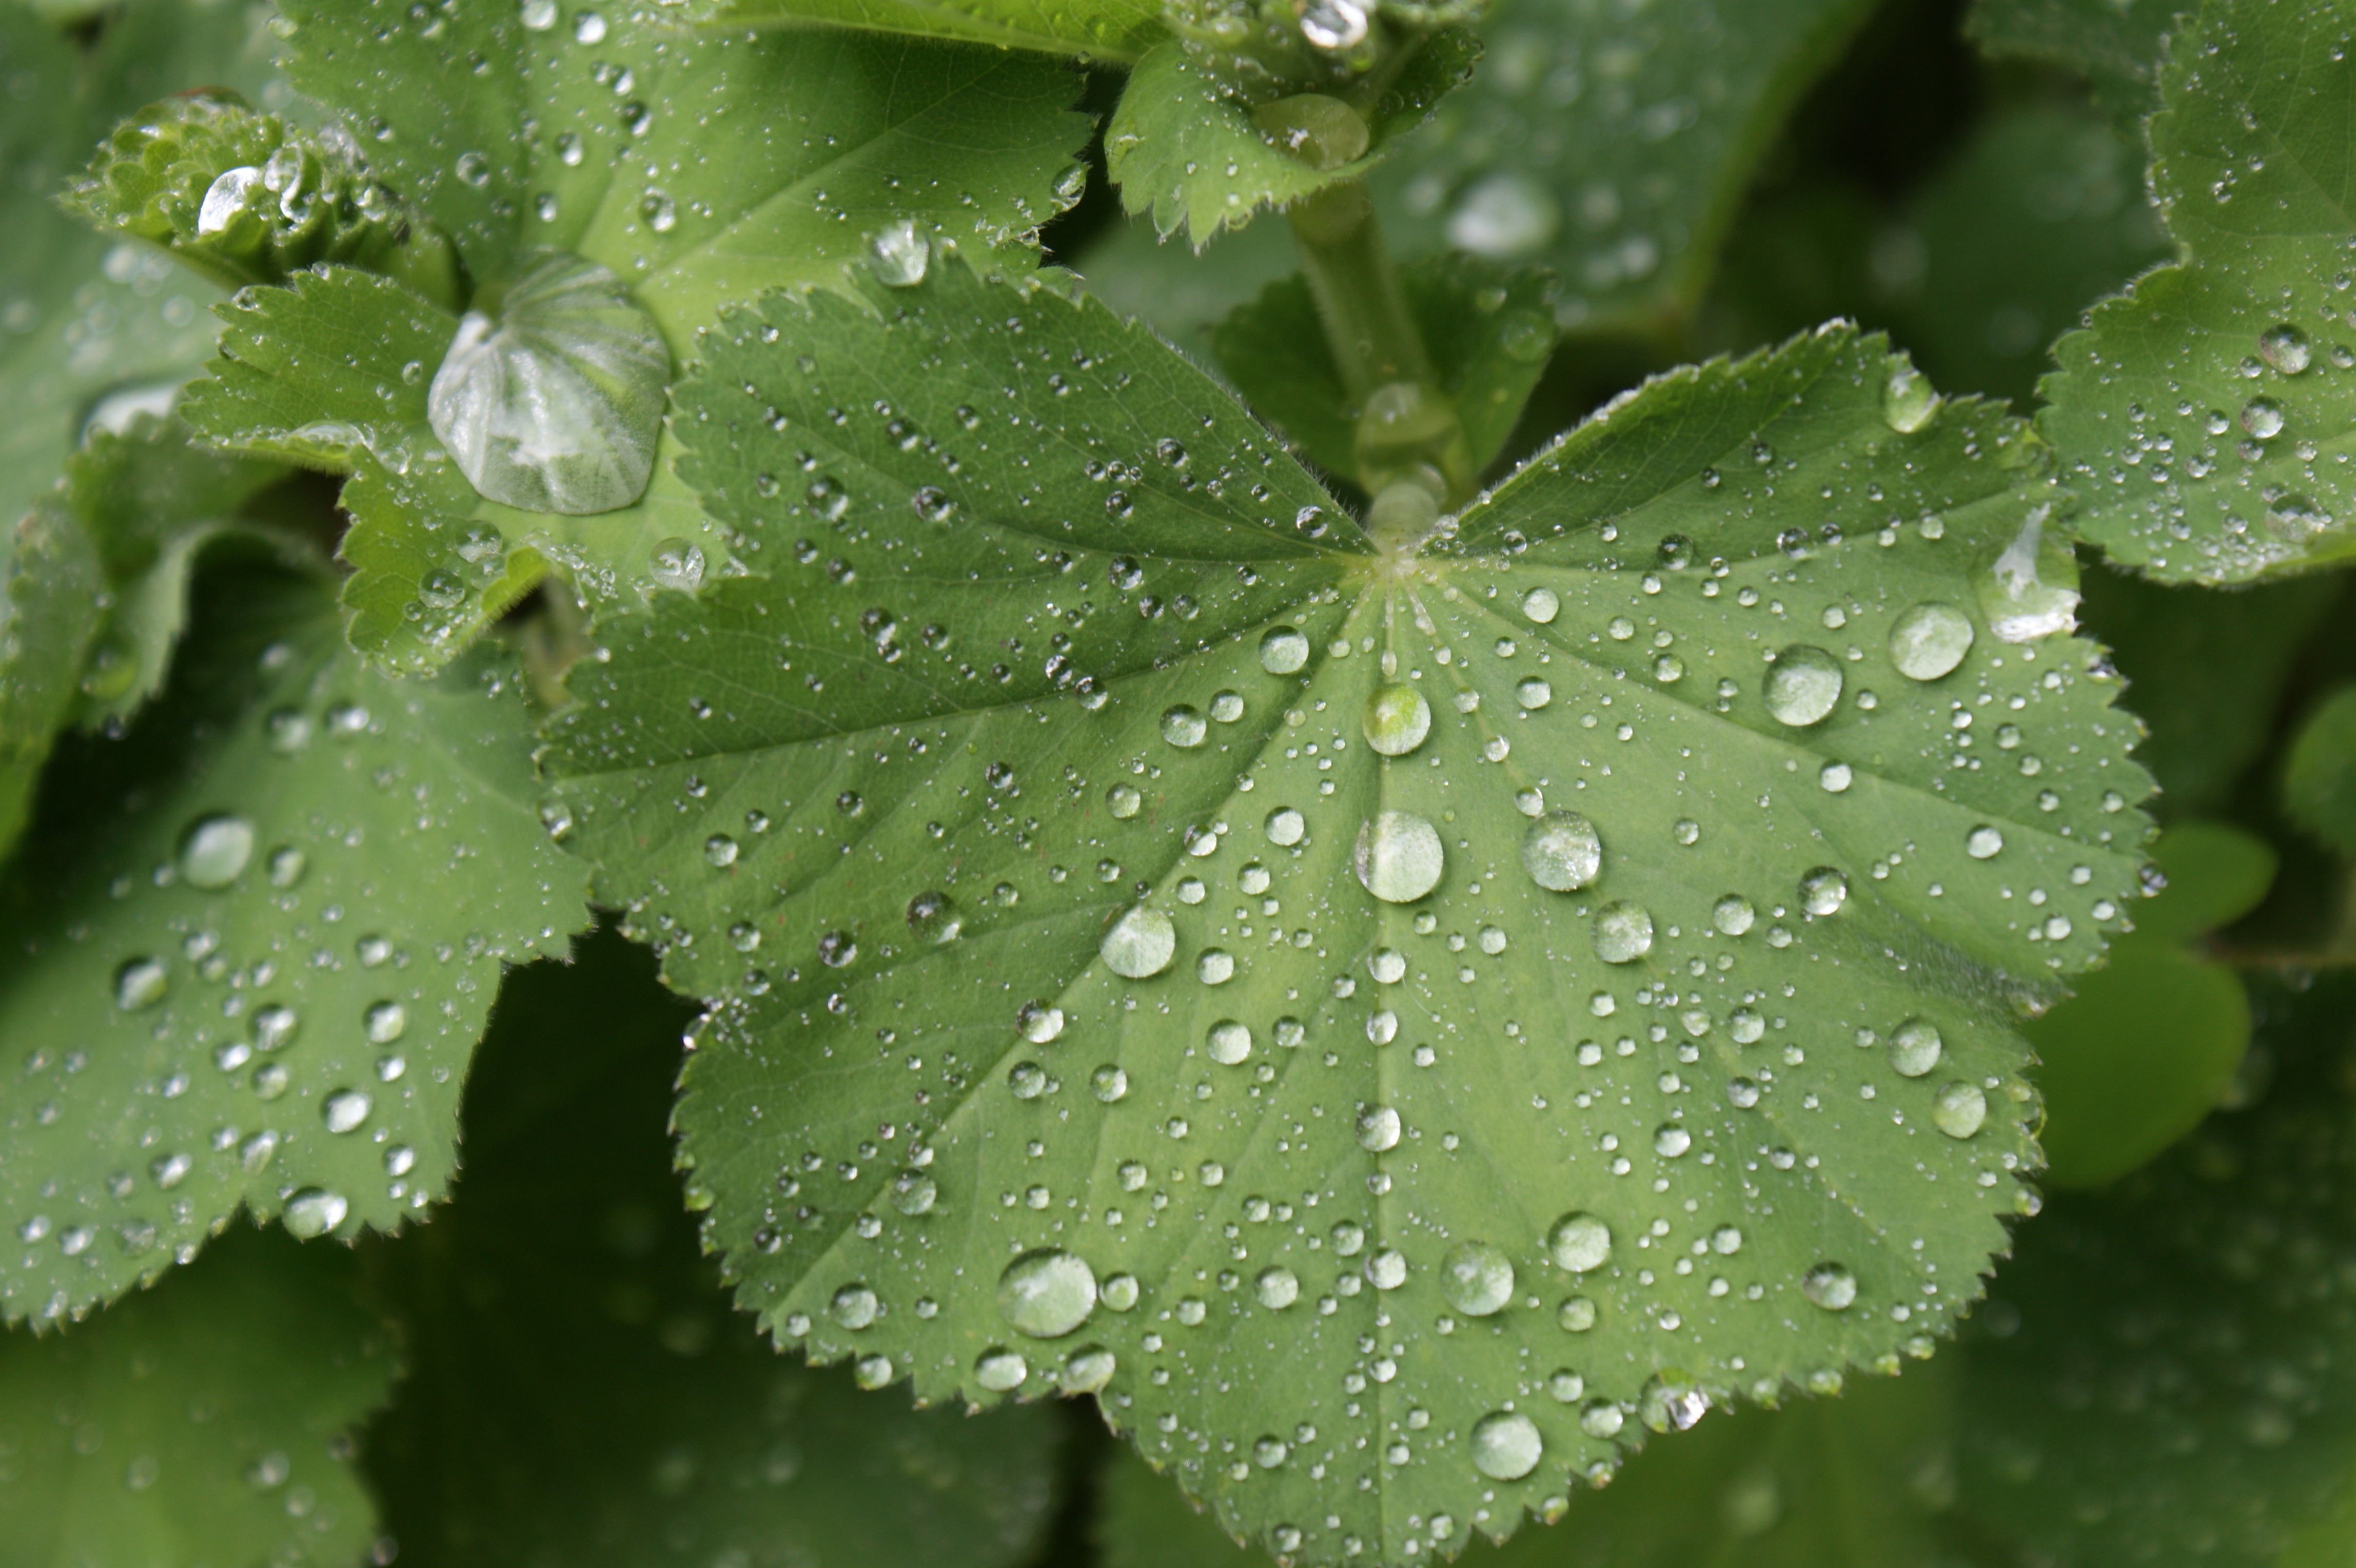
water, nature, drop, dew, plant, leaf, flower, frost, wet, green, botany, close, flora, drip, close up, leaves, frisch, moisture, morgentau, macro photography, dew drops, flowering plant, wassertrofpen, annual plant, plant stem, land plant